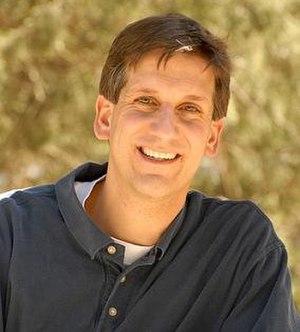
Vincent Sheheen, née le 29 avril 1971, est un homme politique américain et candidat malheureux du parti démocrate au poste de gouverneur de Caroline du Sud en 2010.
Les électeurs de Caroline du Sud ont été appelés aux urnes le 2 novembre 2010. Les élections primaires ont eu lieu le 8 et le 22 juin 2010. Historiquement considéré comme un État raciste et ultra-conservateur, la Caroline du Sud surprend les analystes politiques en 2010, lorsque les électeurs désignent lors des primaires Nikki Haley une ex-sikh d'origine indienne au poste de gouverneur, et deux afro-américains Alvin Greene et Tim Scott à des postes clefs du congrès.